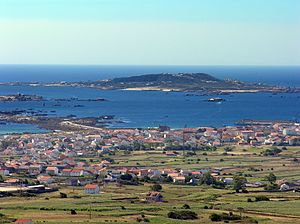
Illas Atlánticas de Galicia Nationalpark
Salvora and Aguiño
Illas Atlánticas de Galicia Nationalpark er den eneste nationalpark i den spanske autonome region Galicien. Den består af arkipelaget Cíes, Ons, Sálvora og Cortegada. Parken dækker et landareal på 1.200 hektar og et havareal på 7.200 ha. Det er den tiende mest besøgte nationalpark i Spanien, og var den trettende nationalpark der blev etableret i landet.